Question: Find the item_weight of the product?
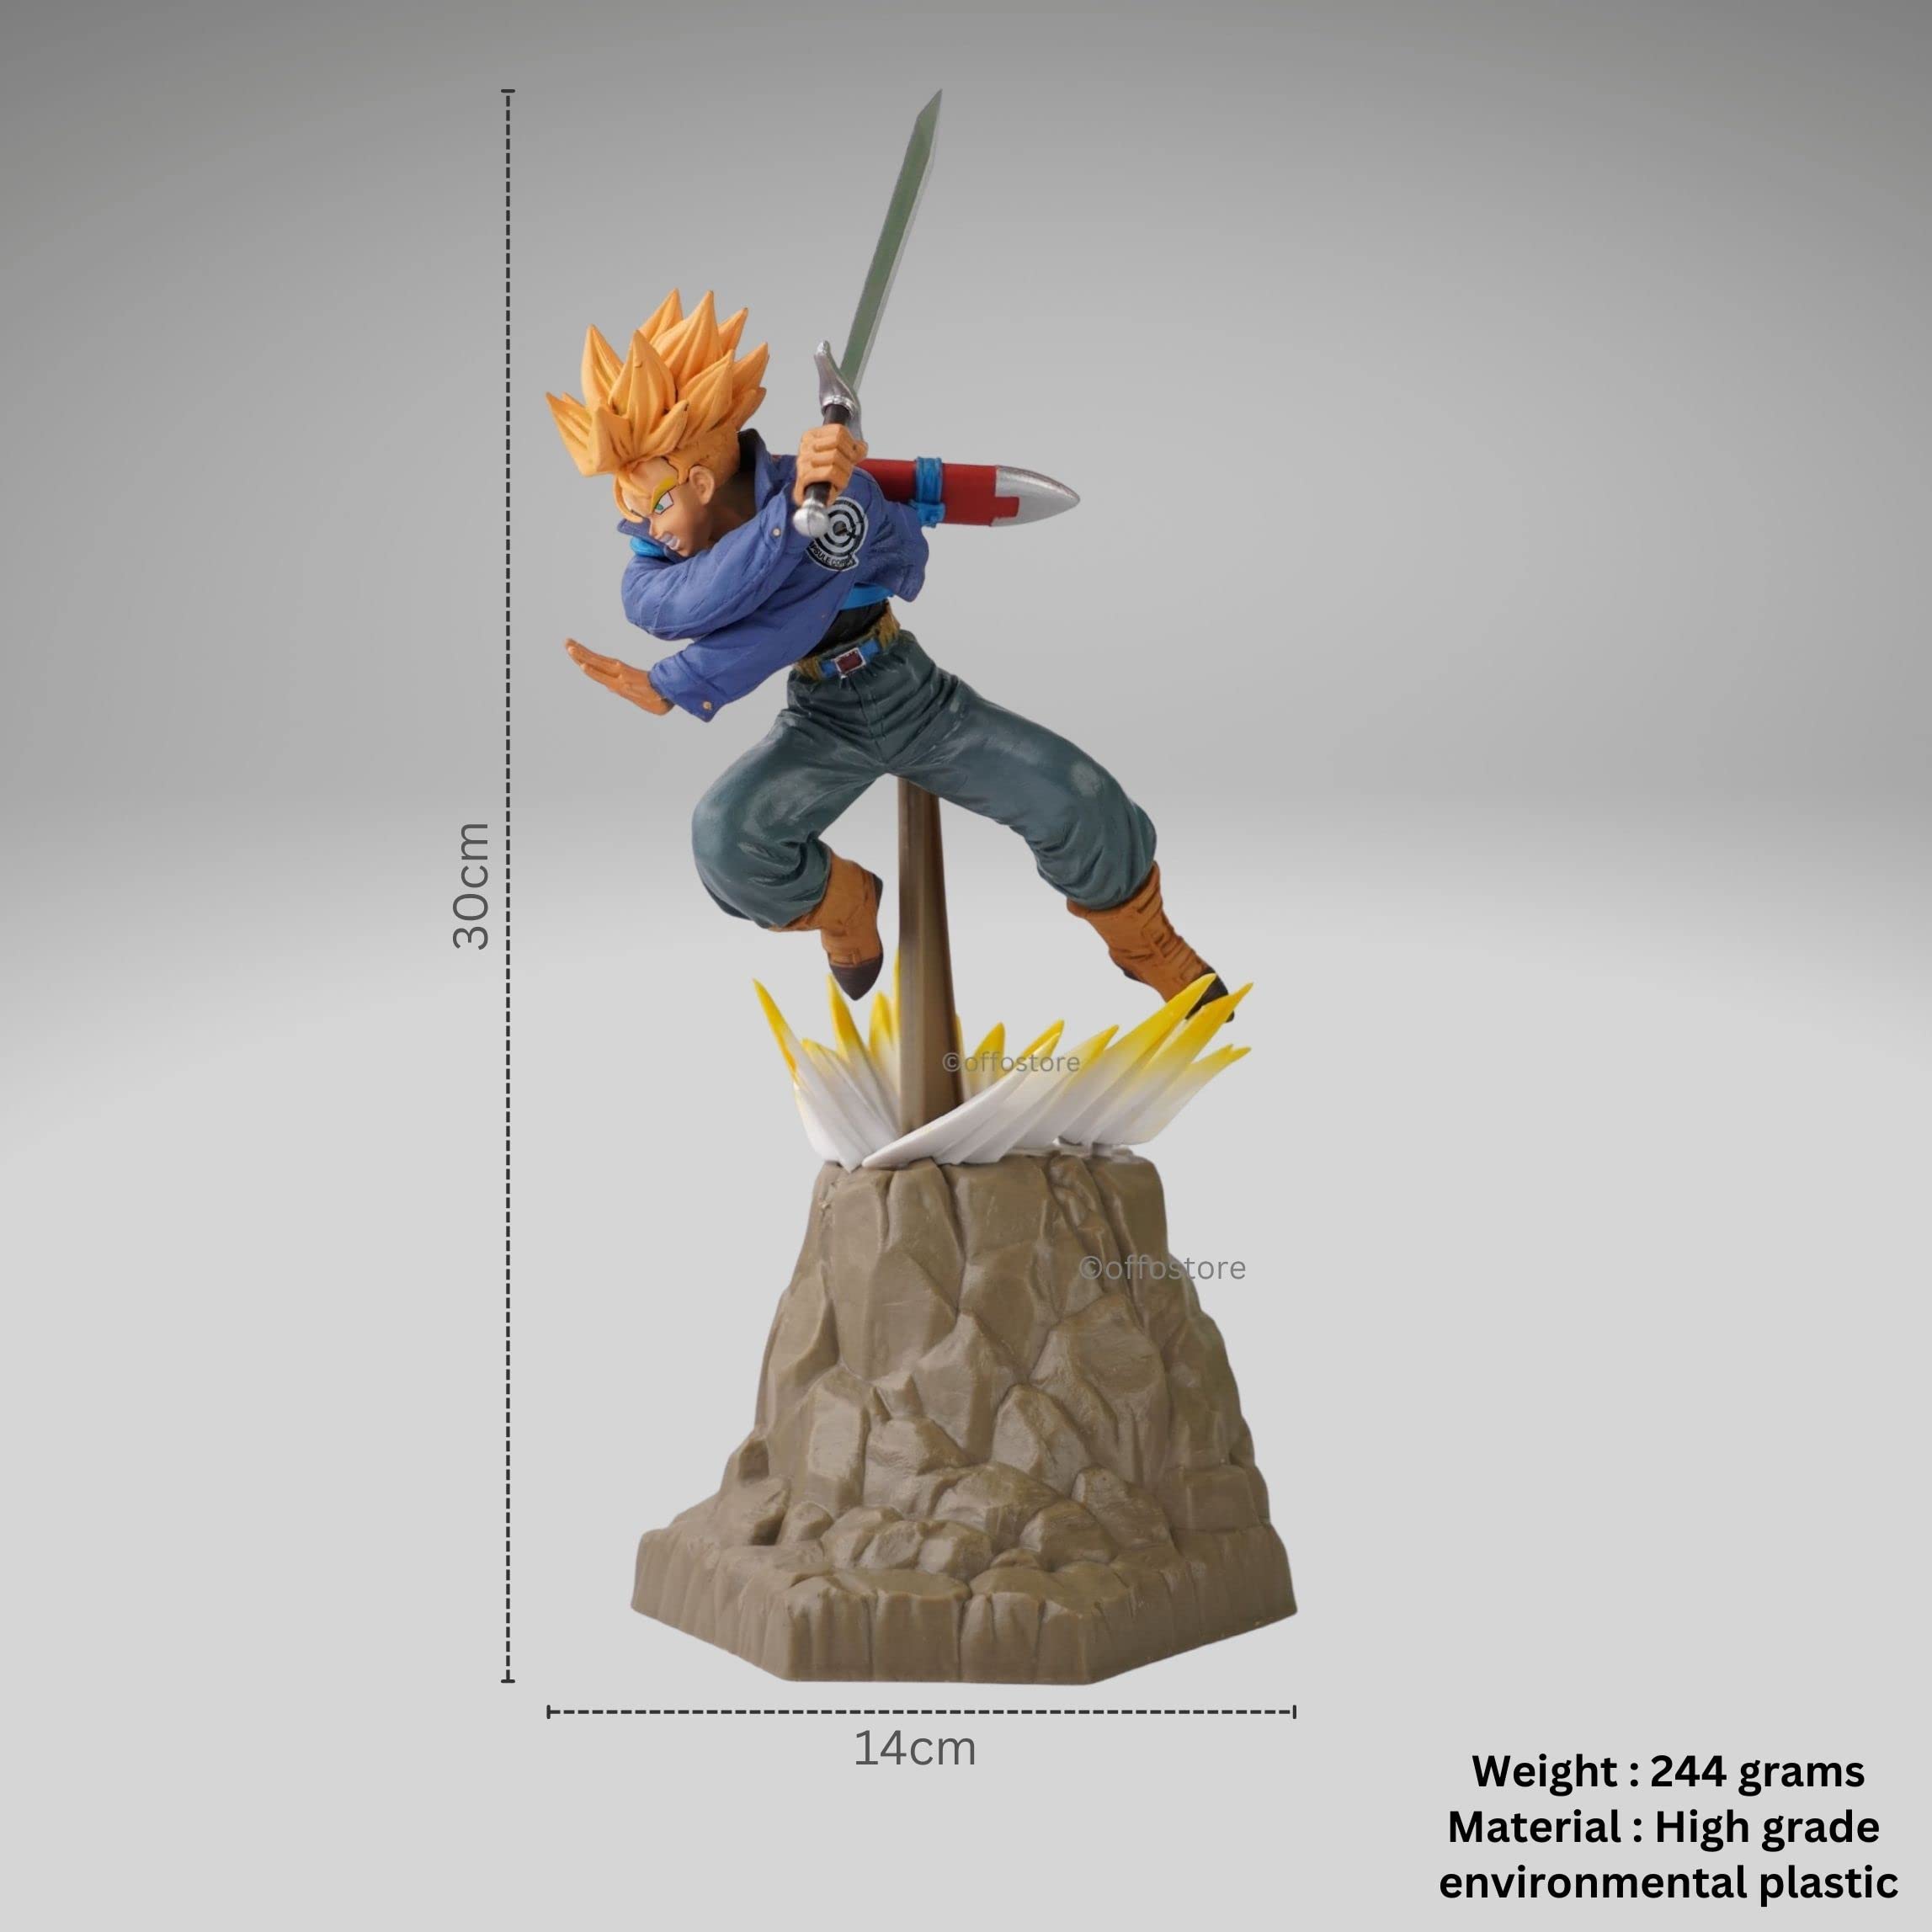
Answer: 244.0 gram